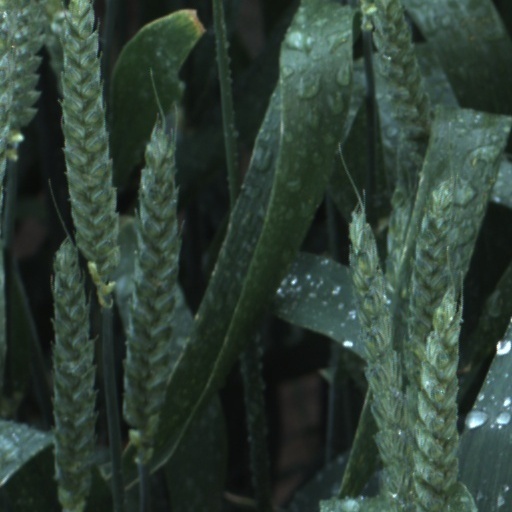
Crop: wheat